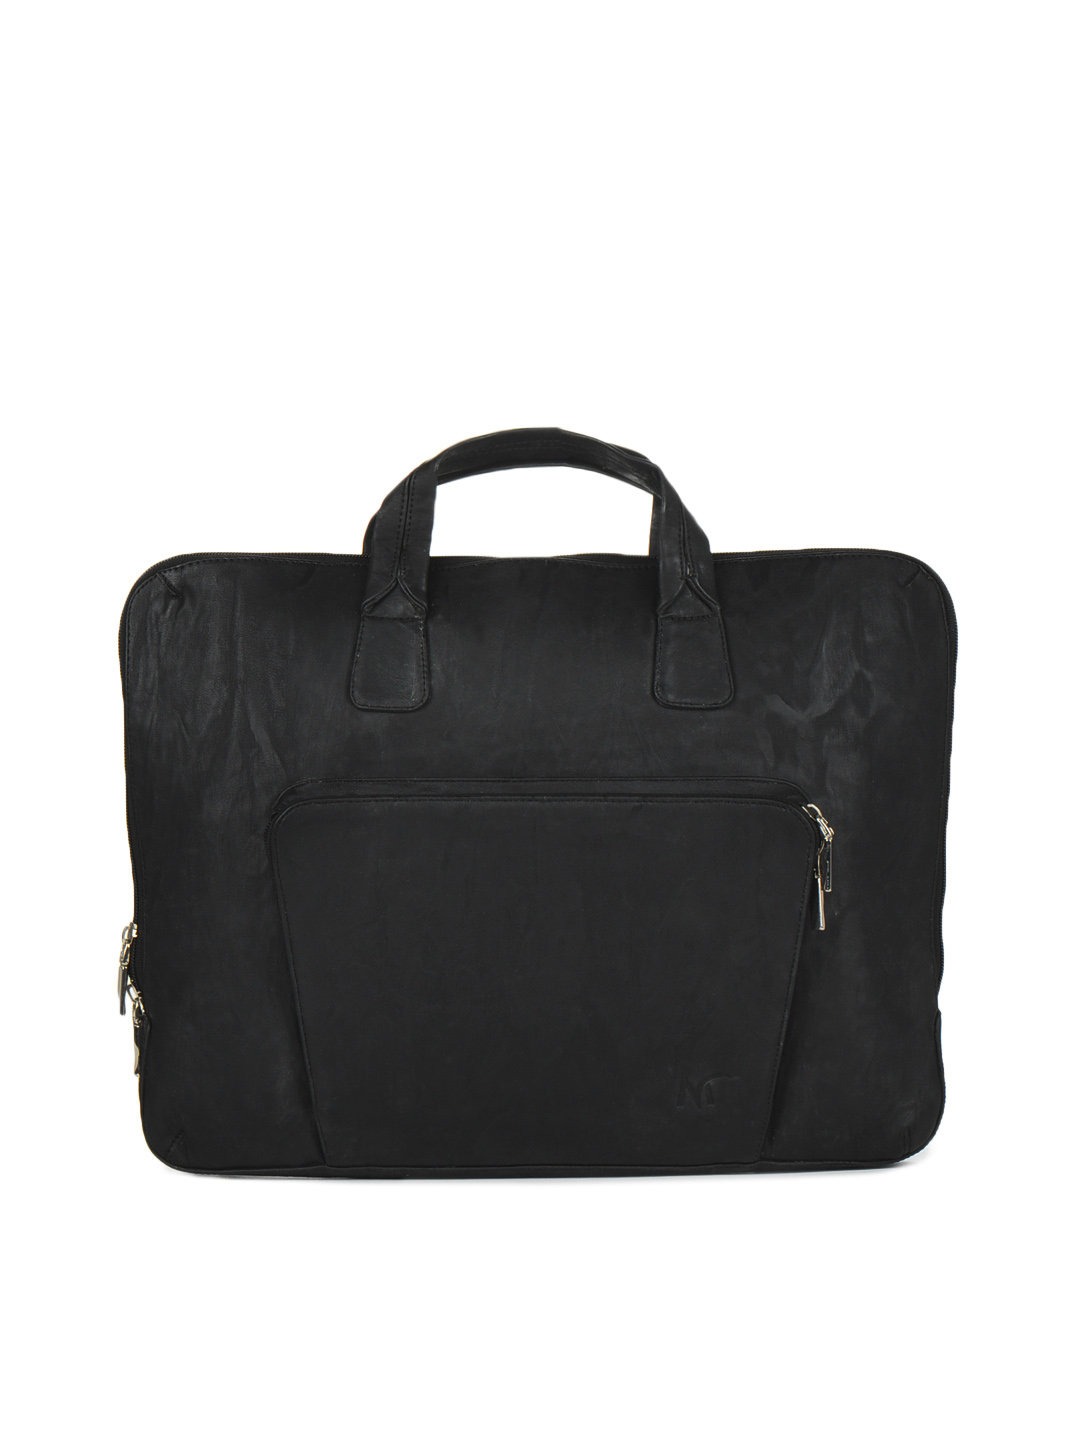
Murcia Women Black Laptop Bag
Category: Accessories / Bags / Laptop Bag
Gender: Women
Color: Black
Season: Winter 2015
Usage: Casual